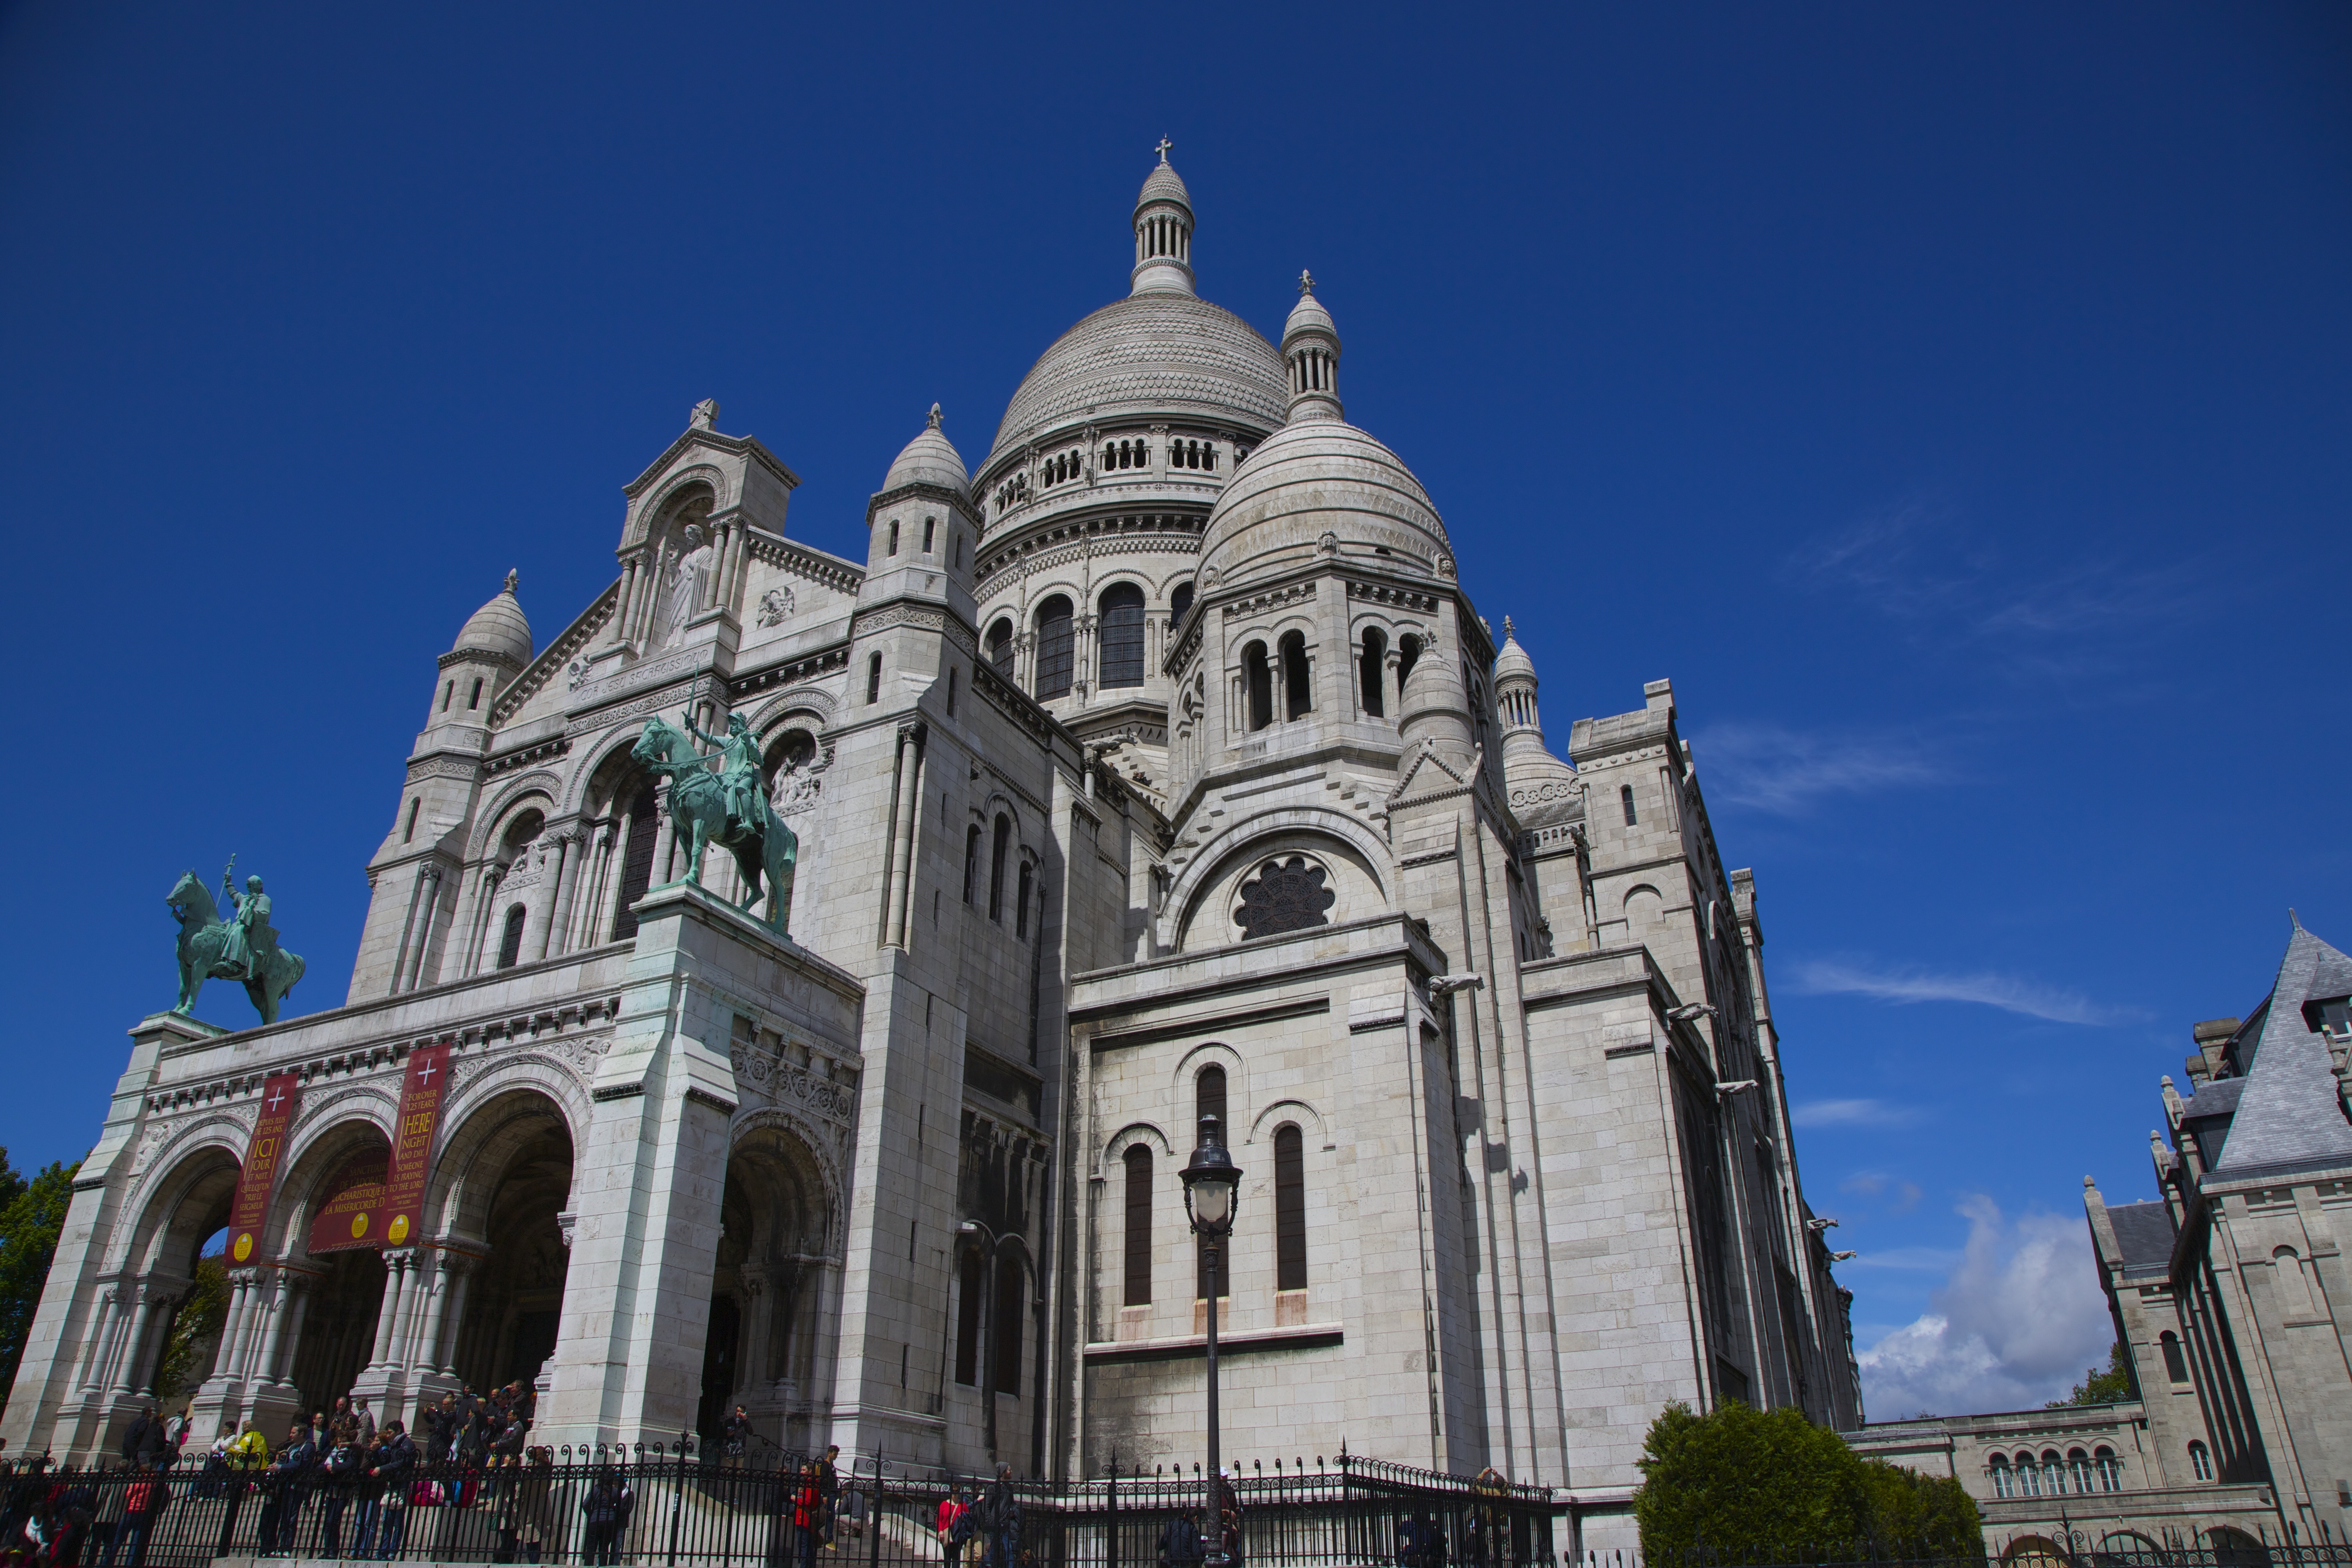
building, paris, summer, landmark, facade, church, cathedral, tourism, place of worship, spire, basilica, gothic architecture, tours, historic site, byzantine architecture, the sacre coeur